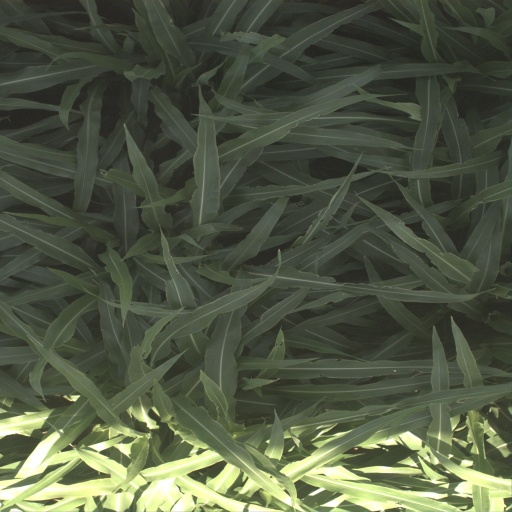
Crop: sorghum